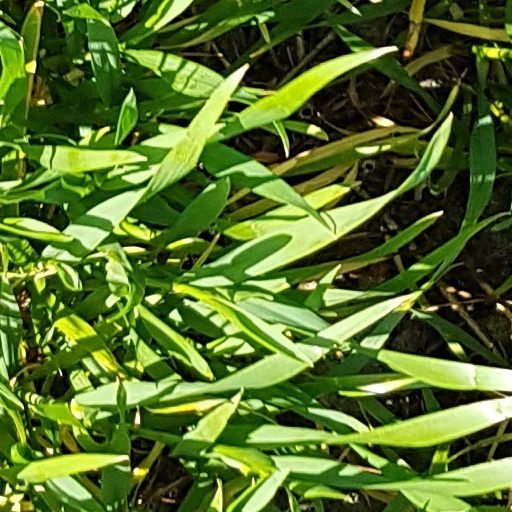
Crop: wheat